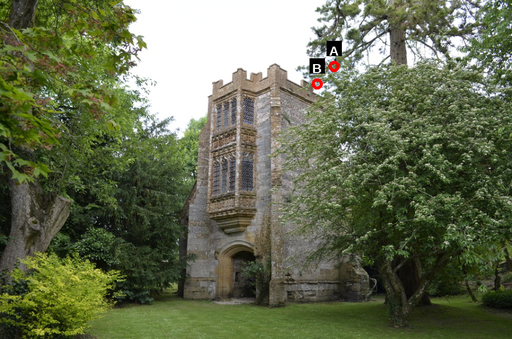
Question: Two points are circled on the image, labeled by A and B beside each circle. Which point is closer to the camera?
Select from the following choices.
(A) A is closer
(B) B is closer
Answer: A